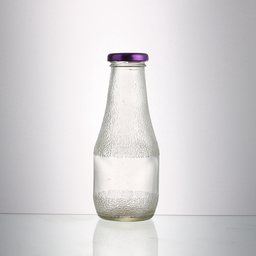
Label: bottles